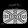
Label: Bag